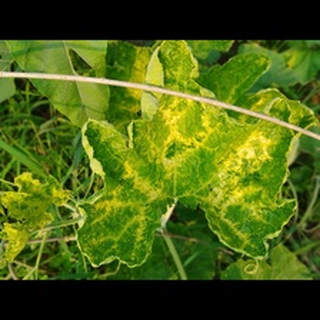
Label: pumpkin_mosaic_disease